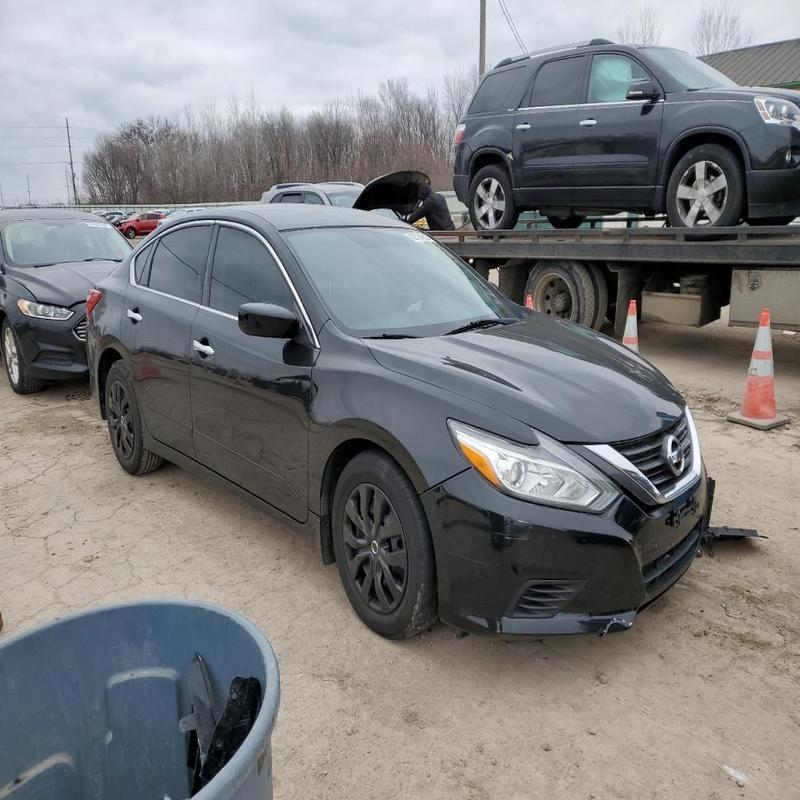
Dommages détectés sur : plaque d'immatriculation avant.
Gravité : majeur